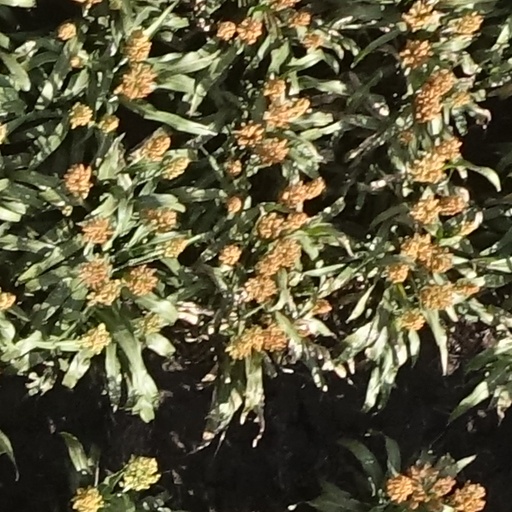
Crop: sorghum